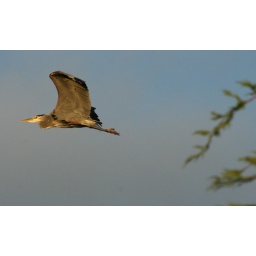
Great blue heron flying over Edmonds WA